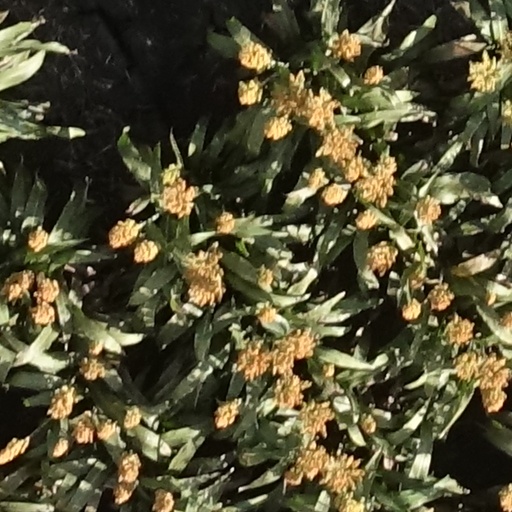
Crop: sorghum